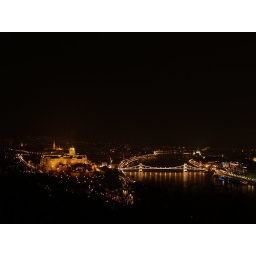
the chain bridge and castle in Budapest